Gymnosomatini

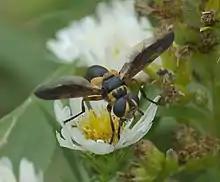
"Trichopoda plumipes"

Gymnosomatini is a tribe of bristle flies in the family Tachinidae. There are more than 30 genera and 200 described species in Gymnosomatini.